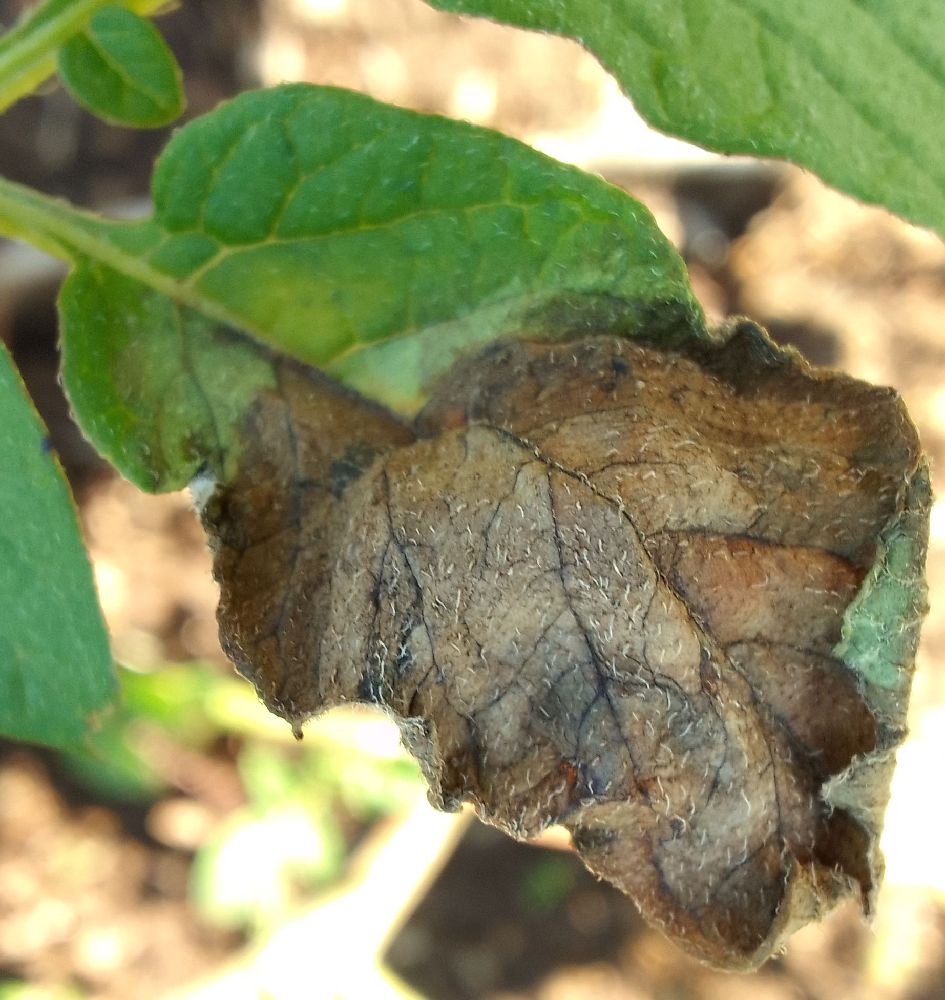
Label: Late blight